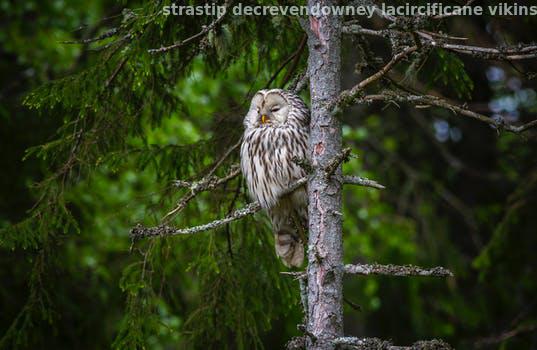
Label: Watermark